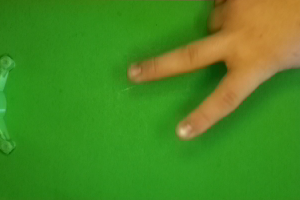
Label: scissors